Elections in Poland

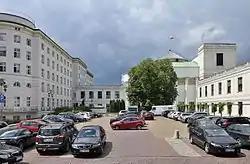
Sejm and Senate Complex of Poland

Only the 1947 and 1989 elections can be considered as partially free. All others were controlled during that period. There were no direct presidential elections until 1990, with President Bolesław Bierut's nomination in 1947 by the Sejm and the abolition of the office by the 1952 constitution.